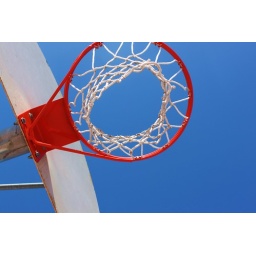
Went to shoot some hoops with a few Binhis. &amp;amp; Not a cloud in the sky (: